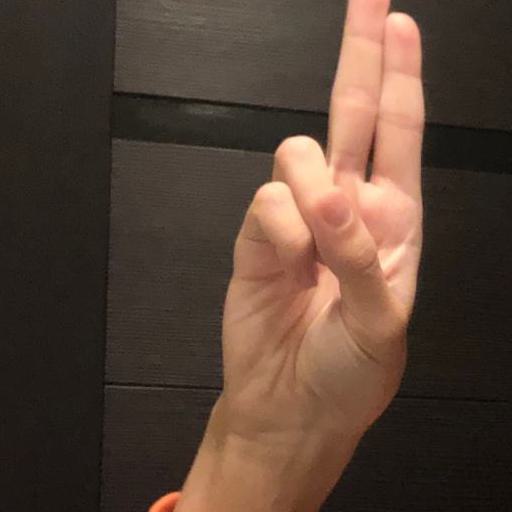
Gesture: two_up